Hurricane Debbie (1961)

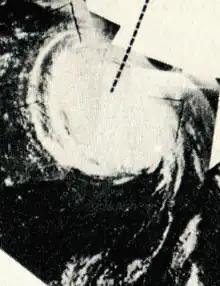
Debbie at peak intensity, on 11 September

Hurricane Debbie was a moderate tropical cyclone which had significant impacts in Ireland as an extratropical cyclone. The fourth named storm of the 1961 Atlantic hurricane season, Debbie originated from a well-defined tropical disturbance that was first identified in late August over Central Africa. Tracking generally westward, the system moved off the coast of Senegal on 5 September into the Atlantic Ocean. At the time, it was estimated to have become a tropical depression, but forecasters did not issue advisories on the system until two days later. Late on 6 September, Debbie passed through the southern Cape Verde Islands as a moderate tropical storm. Once clear of the islands, data on the storm became sparse, and the status of Debbie was uncertain over the following several days as it tracked west-northwestward and later northward. It was not until a commercial airliner intercepted the storm on 10 September that its location became certain. The following day, Debbie intensified and reached its peak intensity as a Category 1 hurricane on the Saffir–Simpson hurricane scale, with maximum winds of .